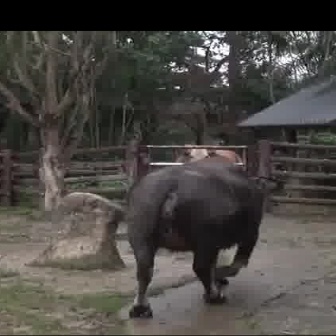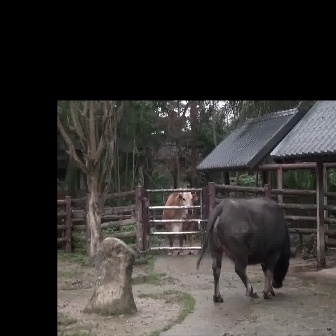
  Please identify the target specified by the bounding box [123,159,283,318] in the first image and locate it in the second image. Return the coordinates in [x_min,y_min,x_max,y_max] format.
Answer: [195,196,301,302]